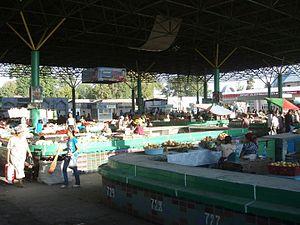
Ferghana ou Fergana est une ville de l'est de l'Ouzbékistan de 182 800 habitants en 1999 et de 234 700 en 2010. Elle forme avec Marguilan qui est limitrophe une grande agglomération de plus de 500 000 habitants. Son nom provient du persan «فرغانه» et signifie « varié ».